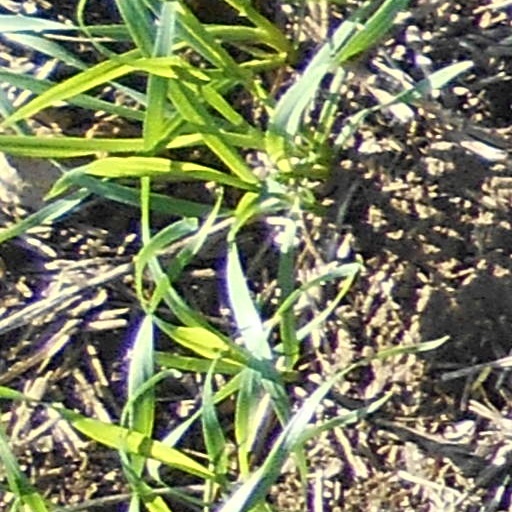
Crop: wheat